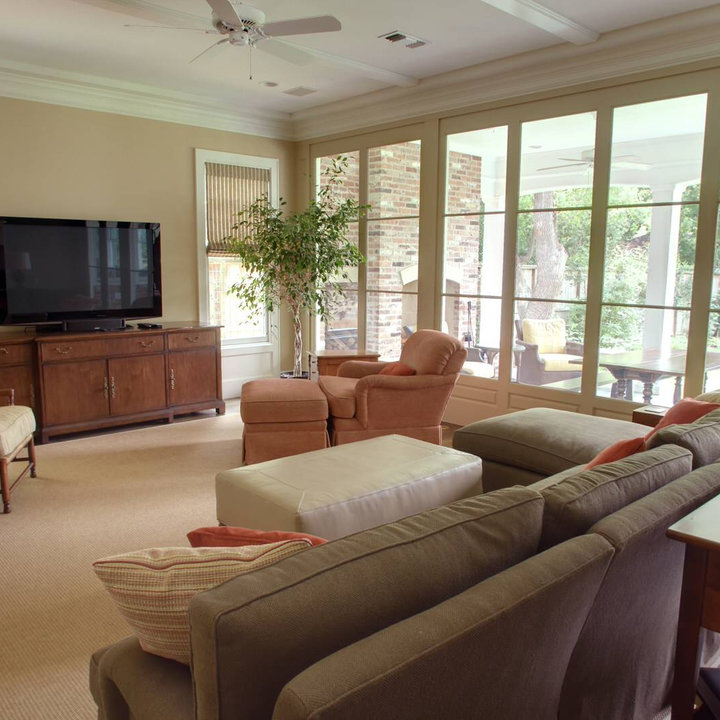
Style: Classic